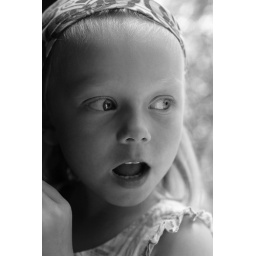
A young girl looks out of the window in surprise.